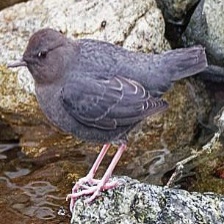
Species: AMERICAN DIPPER
Scientific name: CINCLUS MEXICANUS